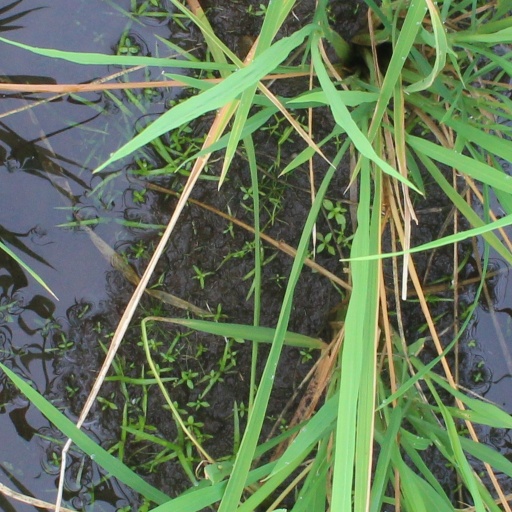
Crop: rice